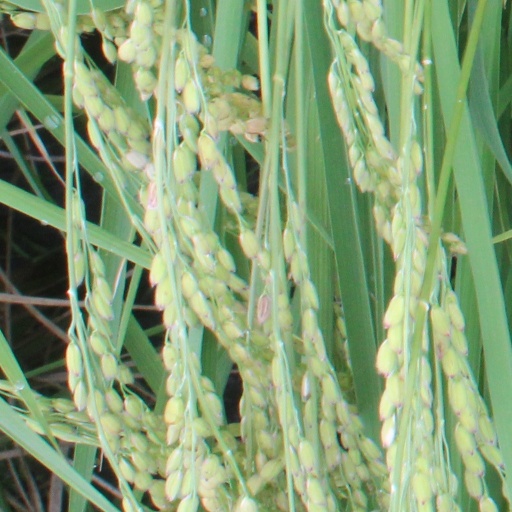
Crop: rice